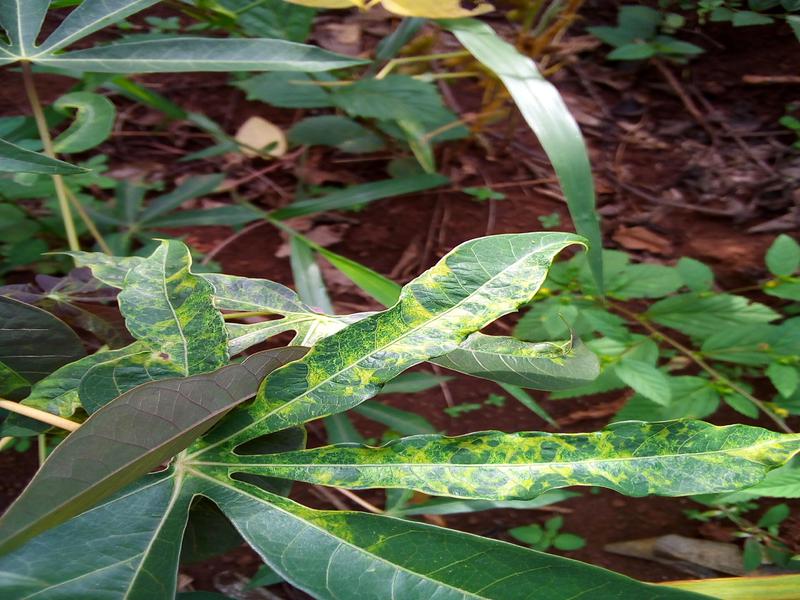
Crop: cassava
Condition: mosaic_disease